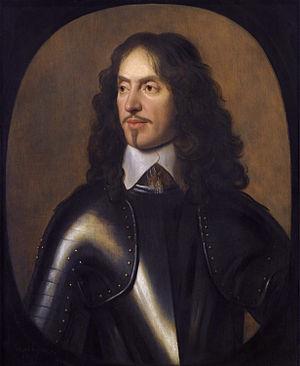
William Craven, 1ᵉʳ comte Craven, est un miliaire et puissant homme d'affaires anglais, ami proche de la famille royale au XVIIᵉ siècle.